The Coming Conflict with China

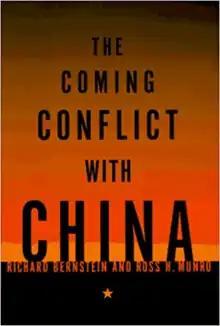
Front cover of the 1997 edition of the book

The Coming Conflict With China is a 1997 book by Richard Bernstein and Ross H. Munro. The book argued that conflict between the United States and the People's Republic of China would dominate the early decades of the 21st century and advocated various steps to counter what the authors saw as the Chinese threat to the US.